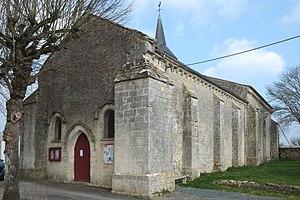
Église Saint-Pierre Landrais Charente-Maritime France
Les églises de la Charente-Maritime présentent une grande diversité, d'une commune à une autre, et se distinguent par des styles et des périodes de construction différentes. De nombreux édifices témoignent cependant de l'épanouissement, aux XIᵉ et XIIᵉ siècles d'une forme d'art roman spécifique, appelée art roman saintongeais, caractérisée par une simplicité des formes et un décor sculpté, souvent très riche.
Landrais est une commune du sud-ouest de la France, située dans le département de la Charente-Maritime. Ses habitants sont appelés les Landraisiens et les Landraisiennes.